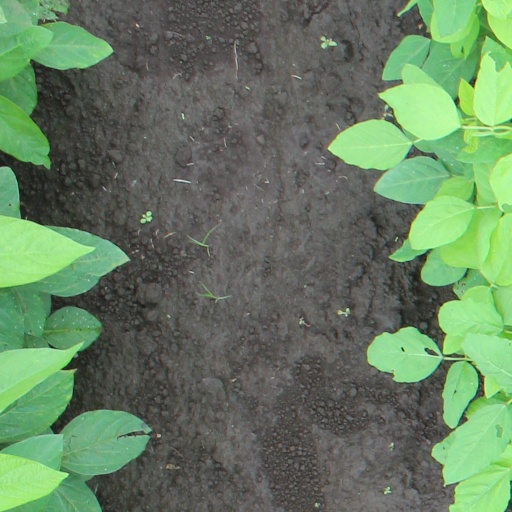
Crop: soybean